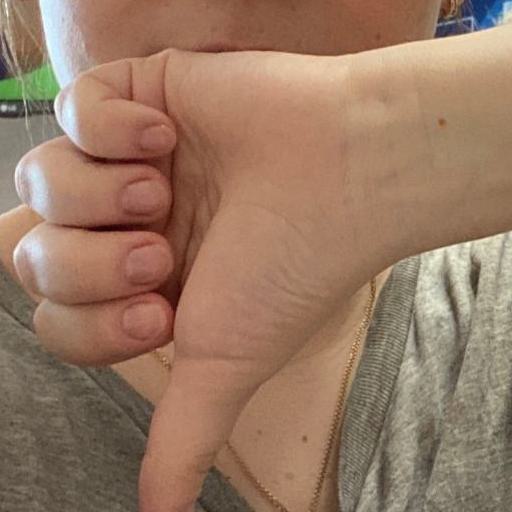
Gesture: dislike